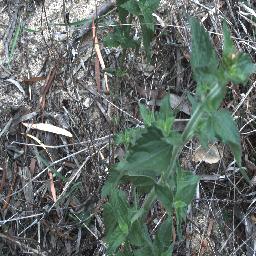
Label: siam_weed